Caesar's Comet

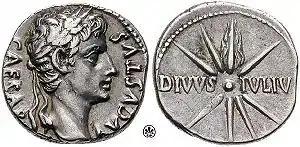
Coin minted by Augustus (c. 19–18 BC); Obverse: CAESAR AVGVSTVS, laureate head right/Reverse: DIVVS IVLIV[S], with comet (star) of eight rays, tail upward

Tracing the coinage from 44 BC through the developing rule of Augustus reveals the changing relationship of Julius Caesar to the Sidus Iulium. Robert Gurval notes that the shifting status of Caesar's Comet in the coinage follows a definite pattern. Representations of the deified Julius Caesar as a star appeared relatively quickly, occurring within several years of his death. About twenty years passed, however, before the star completed its transformation into a comet. Starting in 44 BC, a money maker named P. Sepullius Macer created coins with the front displaying Julius Caesar crowned with a wreath and a star behind his head. On the back, Venus, the patron goddess of the Julian family, holds a starred scepter. Gurval maintains that this coin was minted about the time of Caesar's assassination and thus probably would not have originally referred to his deification. As it circulated, however, it would have brought that idea to mind because of Caesar's new cult. Kenneth Scott's older work "The Sidus Iulium and the Apotheosis of Caesar" contests this by assuming that the comet did indeed spark this series because of similarity to other coins he produced. A series of Roman aurei and denarii minted after this cult began show Mark Antony and a star, which most likely represents his position as Caesar's priest. In later coins likely originating near the end of Octavian's war with Sextus Pompey, the star supplants Caesar's name and face entirely, clearly representing his divinity.